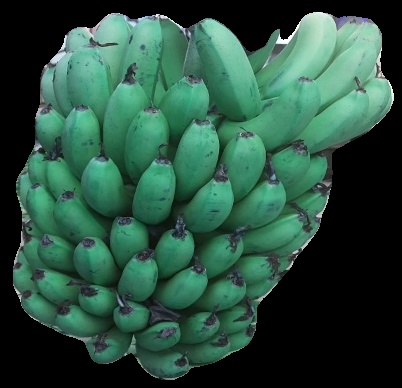
Variety: pachbale
Grade: grade2